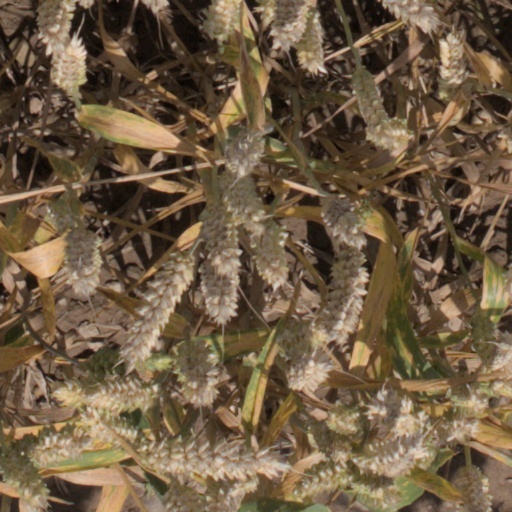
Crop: wheat